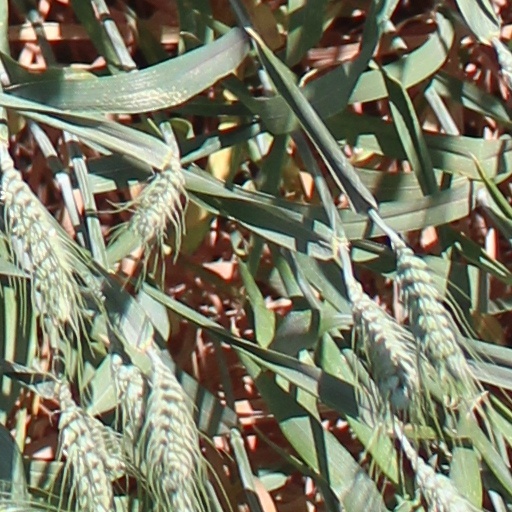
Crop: wheat